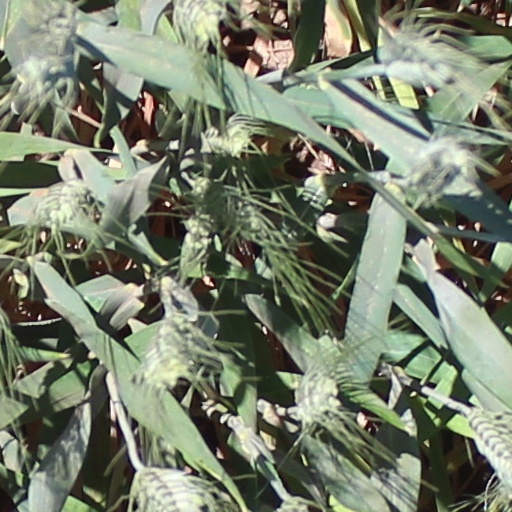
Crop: wheat